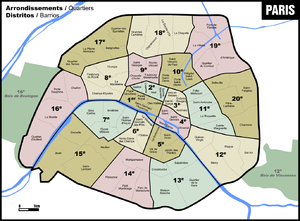
Arrondissements et quartiers de Paris
Les 80 quartiers administratifs constituent le niveau le plus fin de l'administration publique à Paris. Chacun contient un poste de police. Chaque arrondissement parisien compte quatre quartiers administratifs.